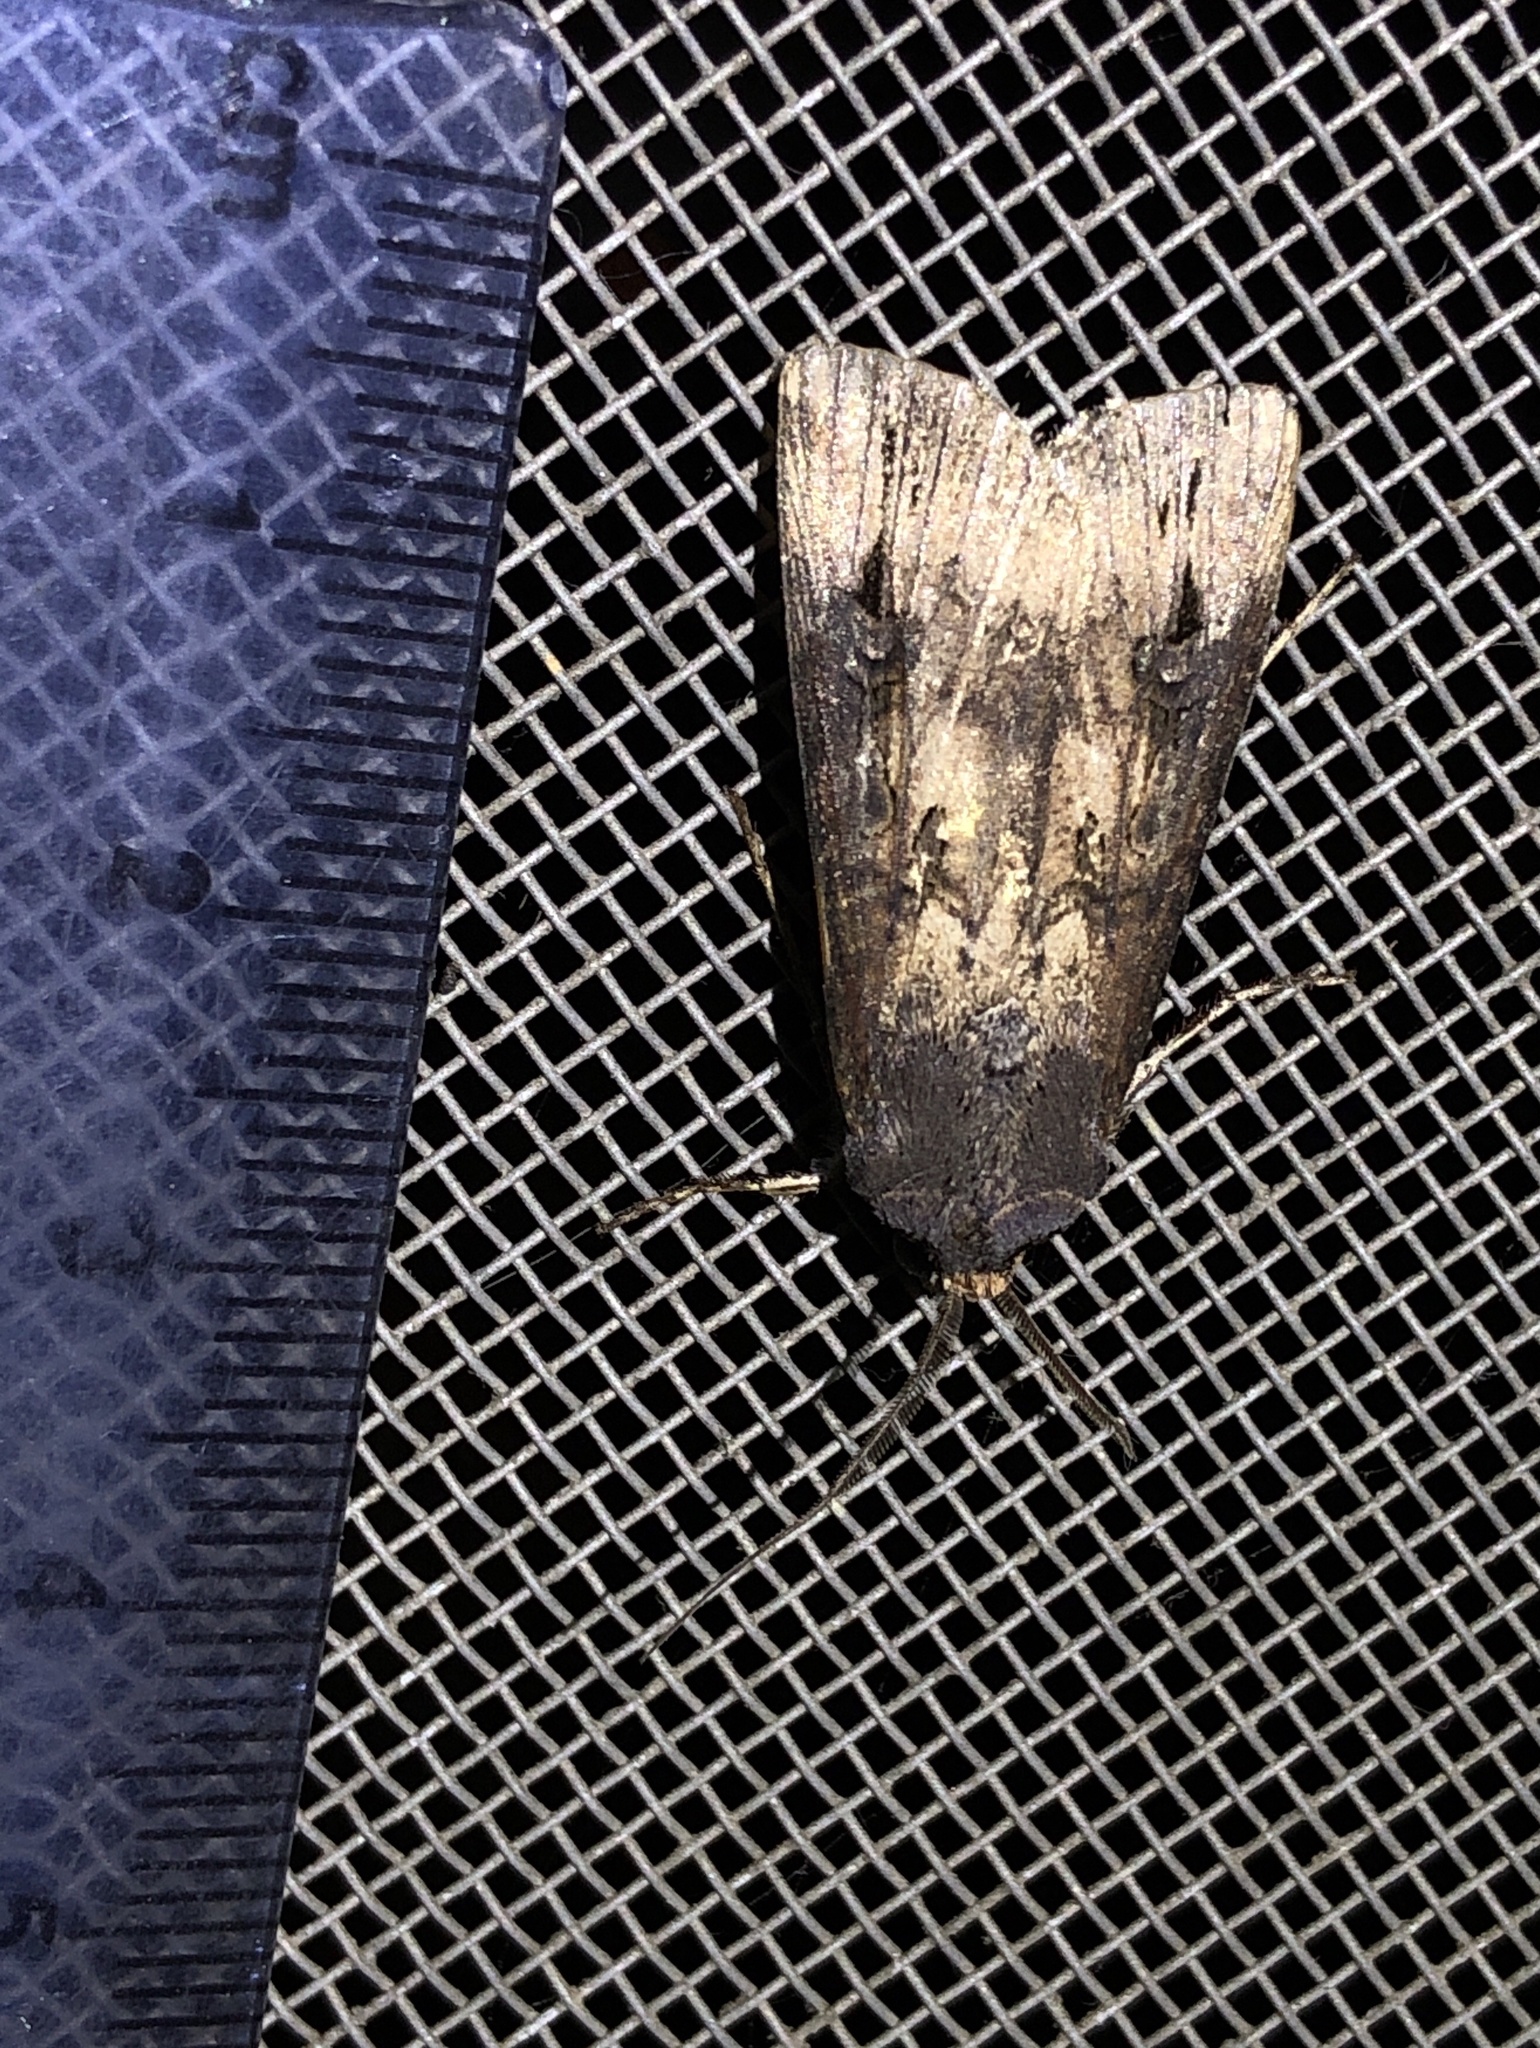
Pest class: cutworms